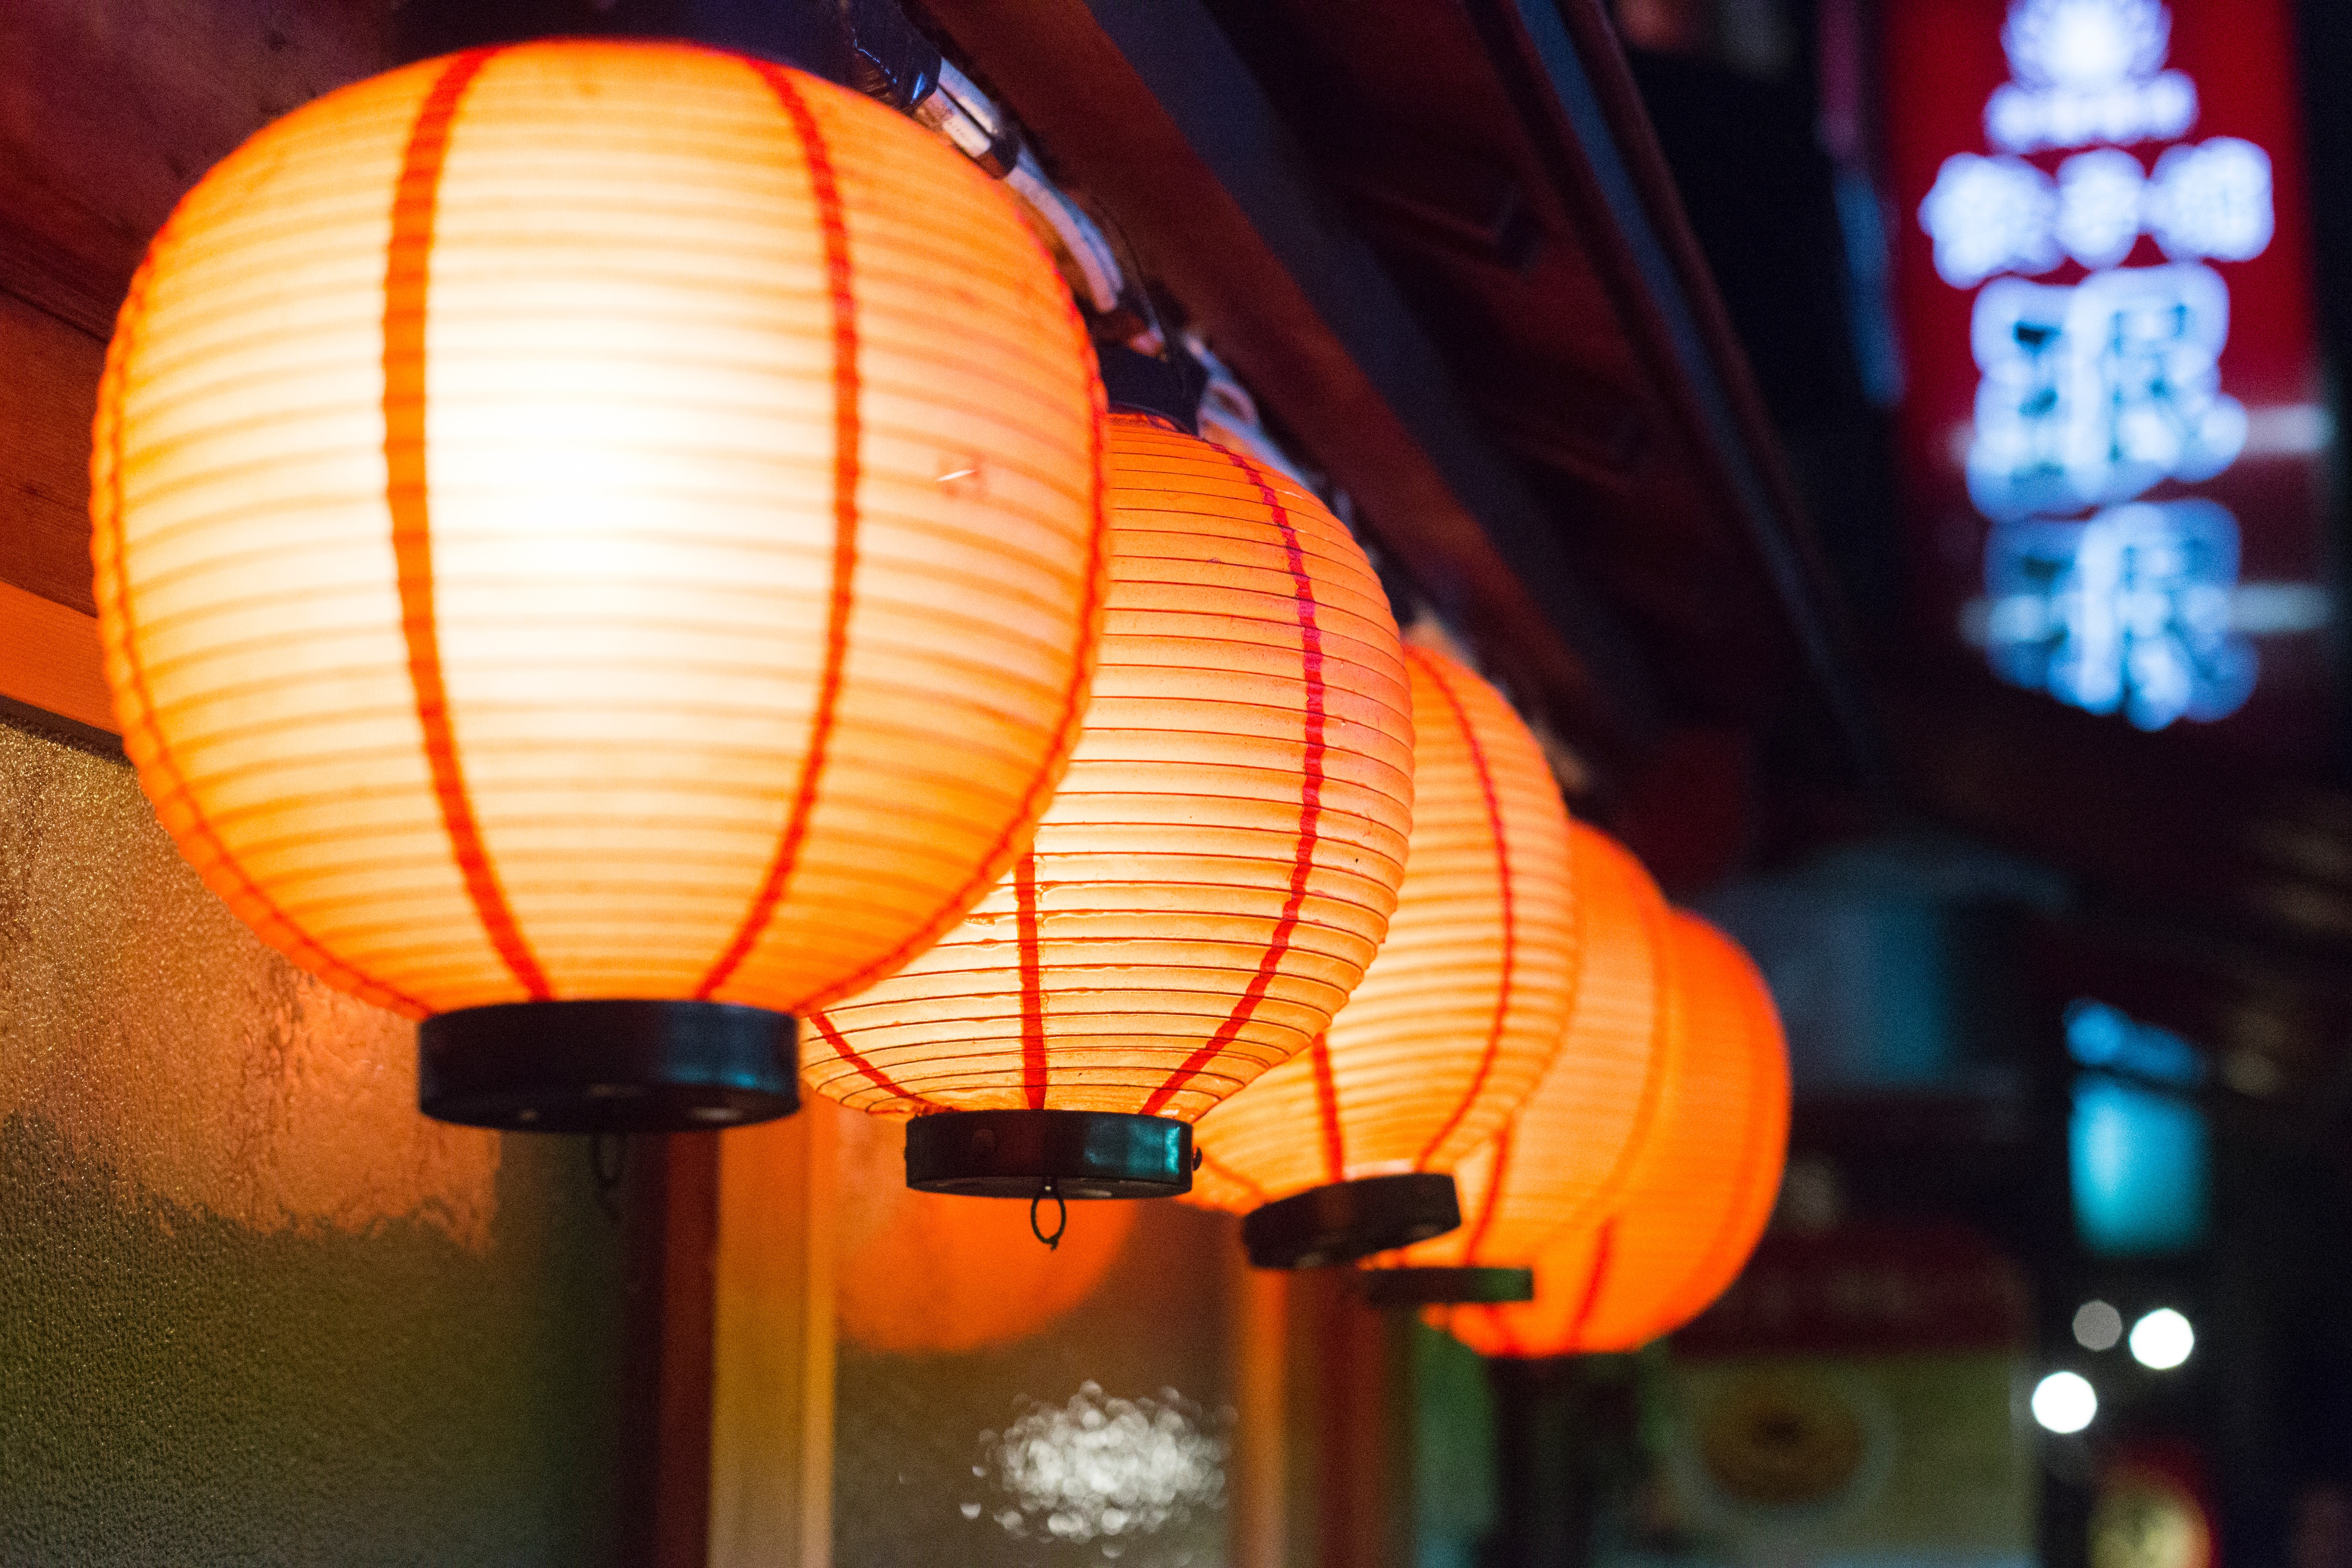
lighting, orange, lantern, light, lighting accessory, lamp, nightlight, lampshade, light fixture, night, mid autumn festival, Tints and shades, interior design